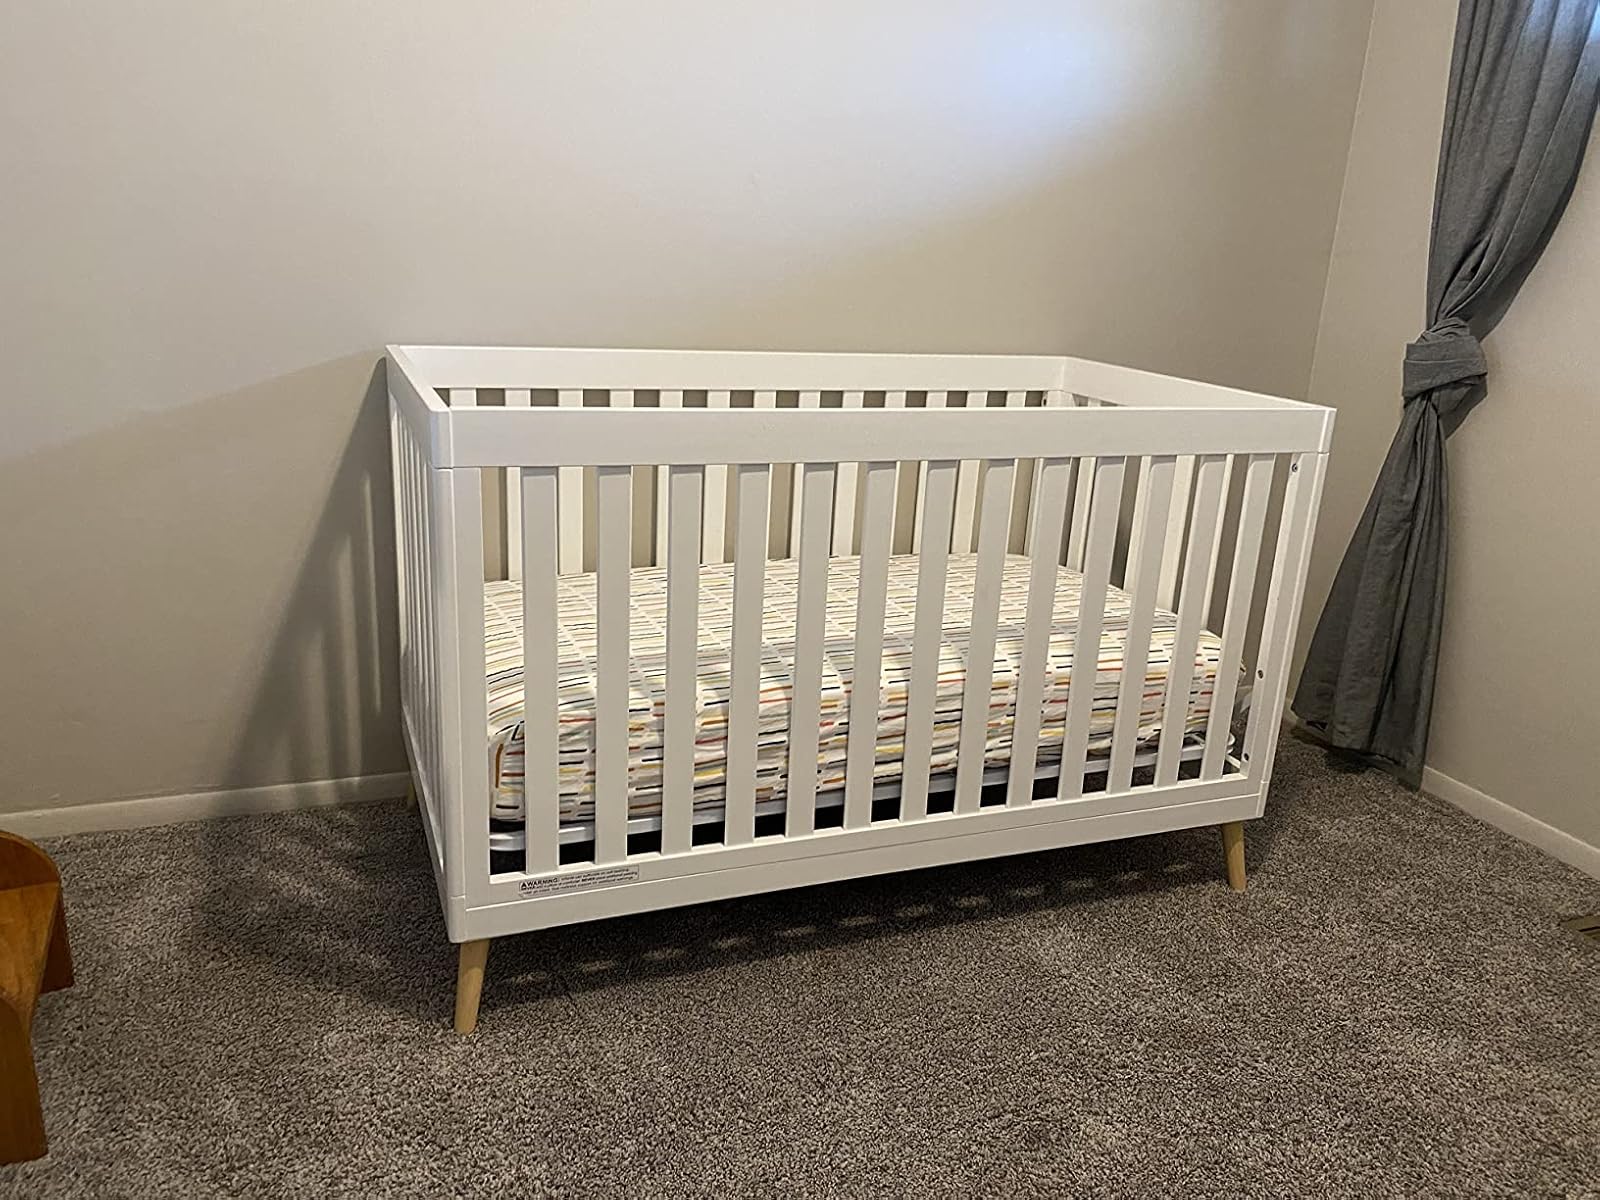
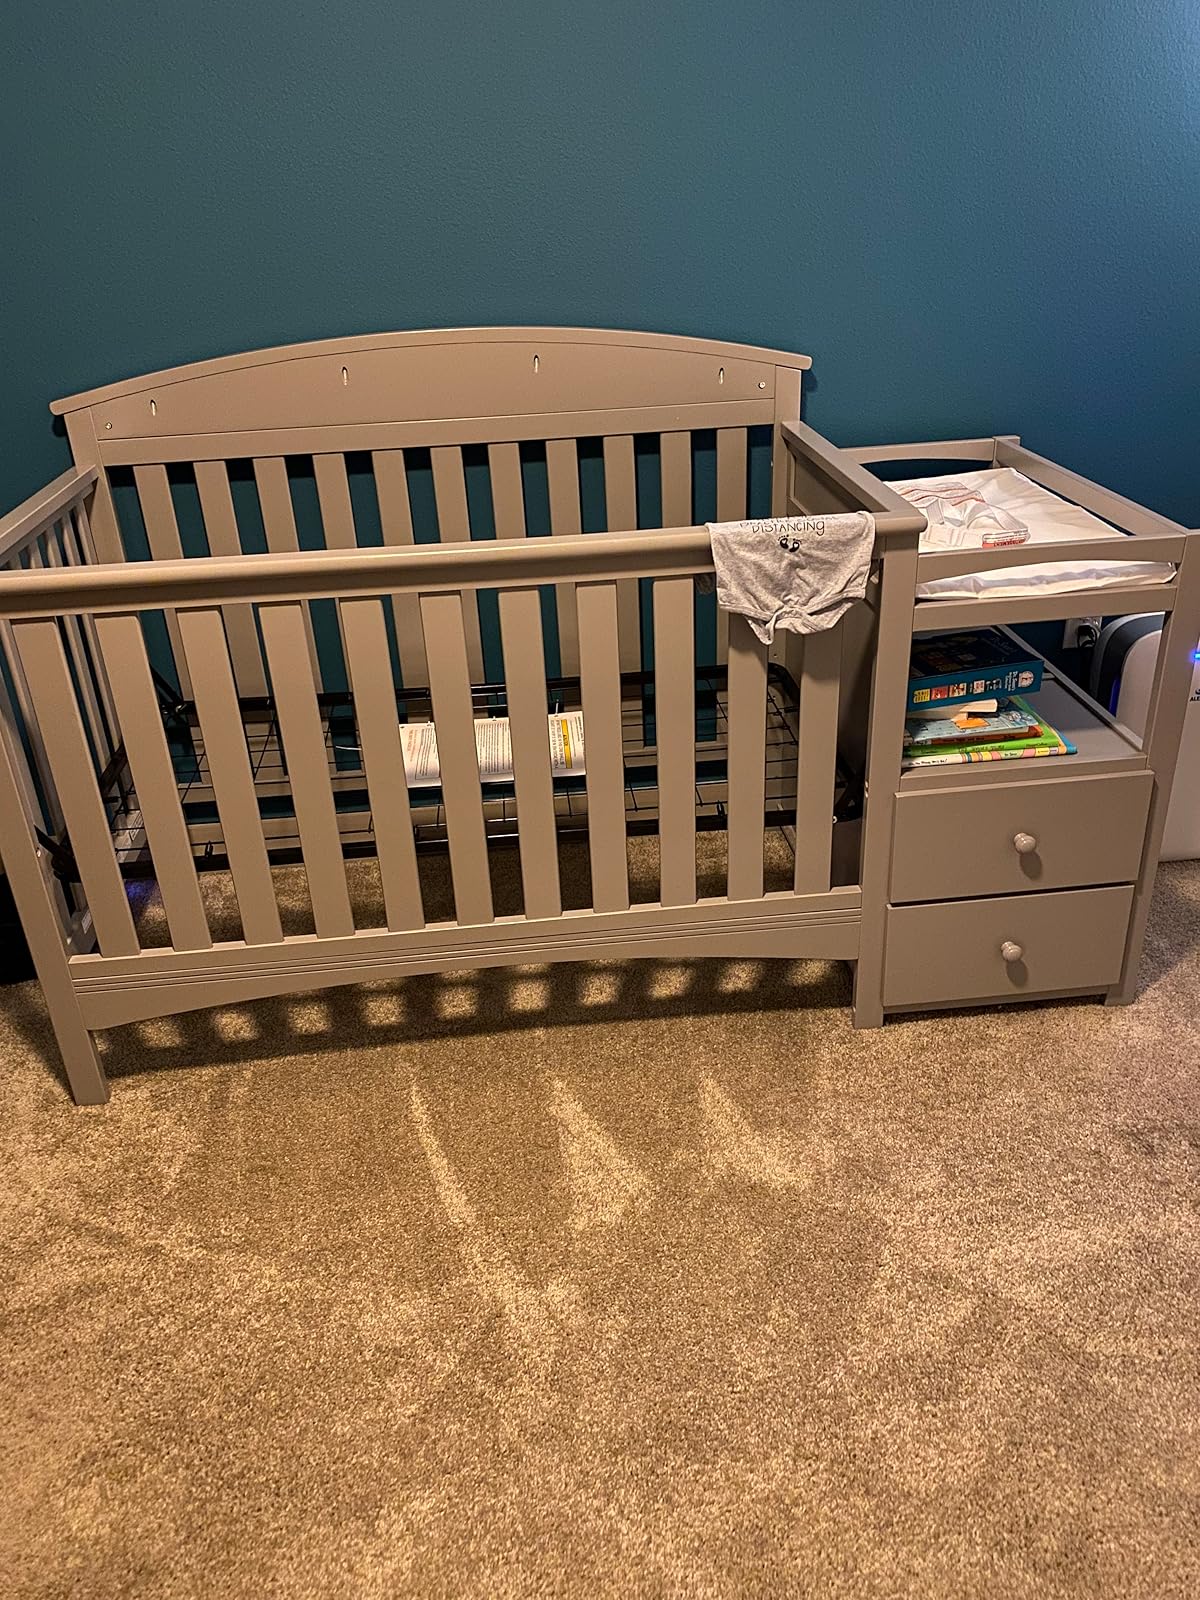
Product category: products_crib
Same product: no